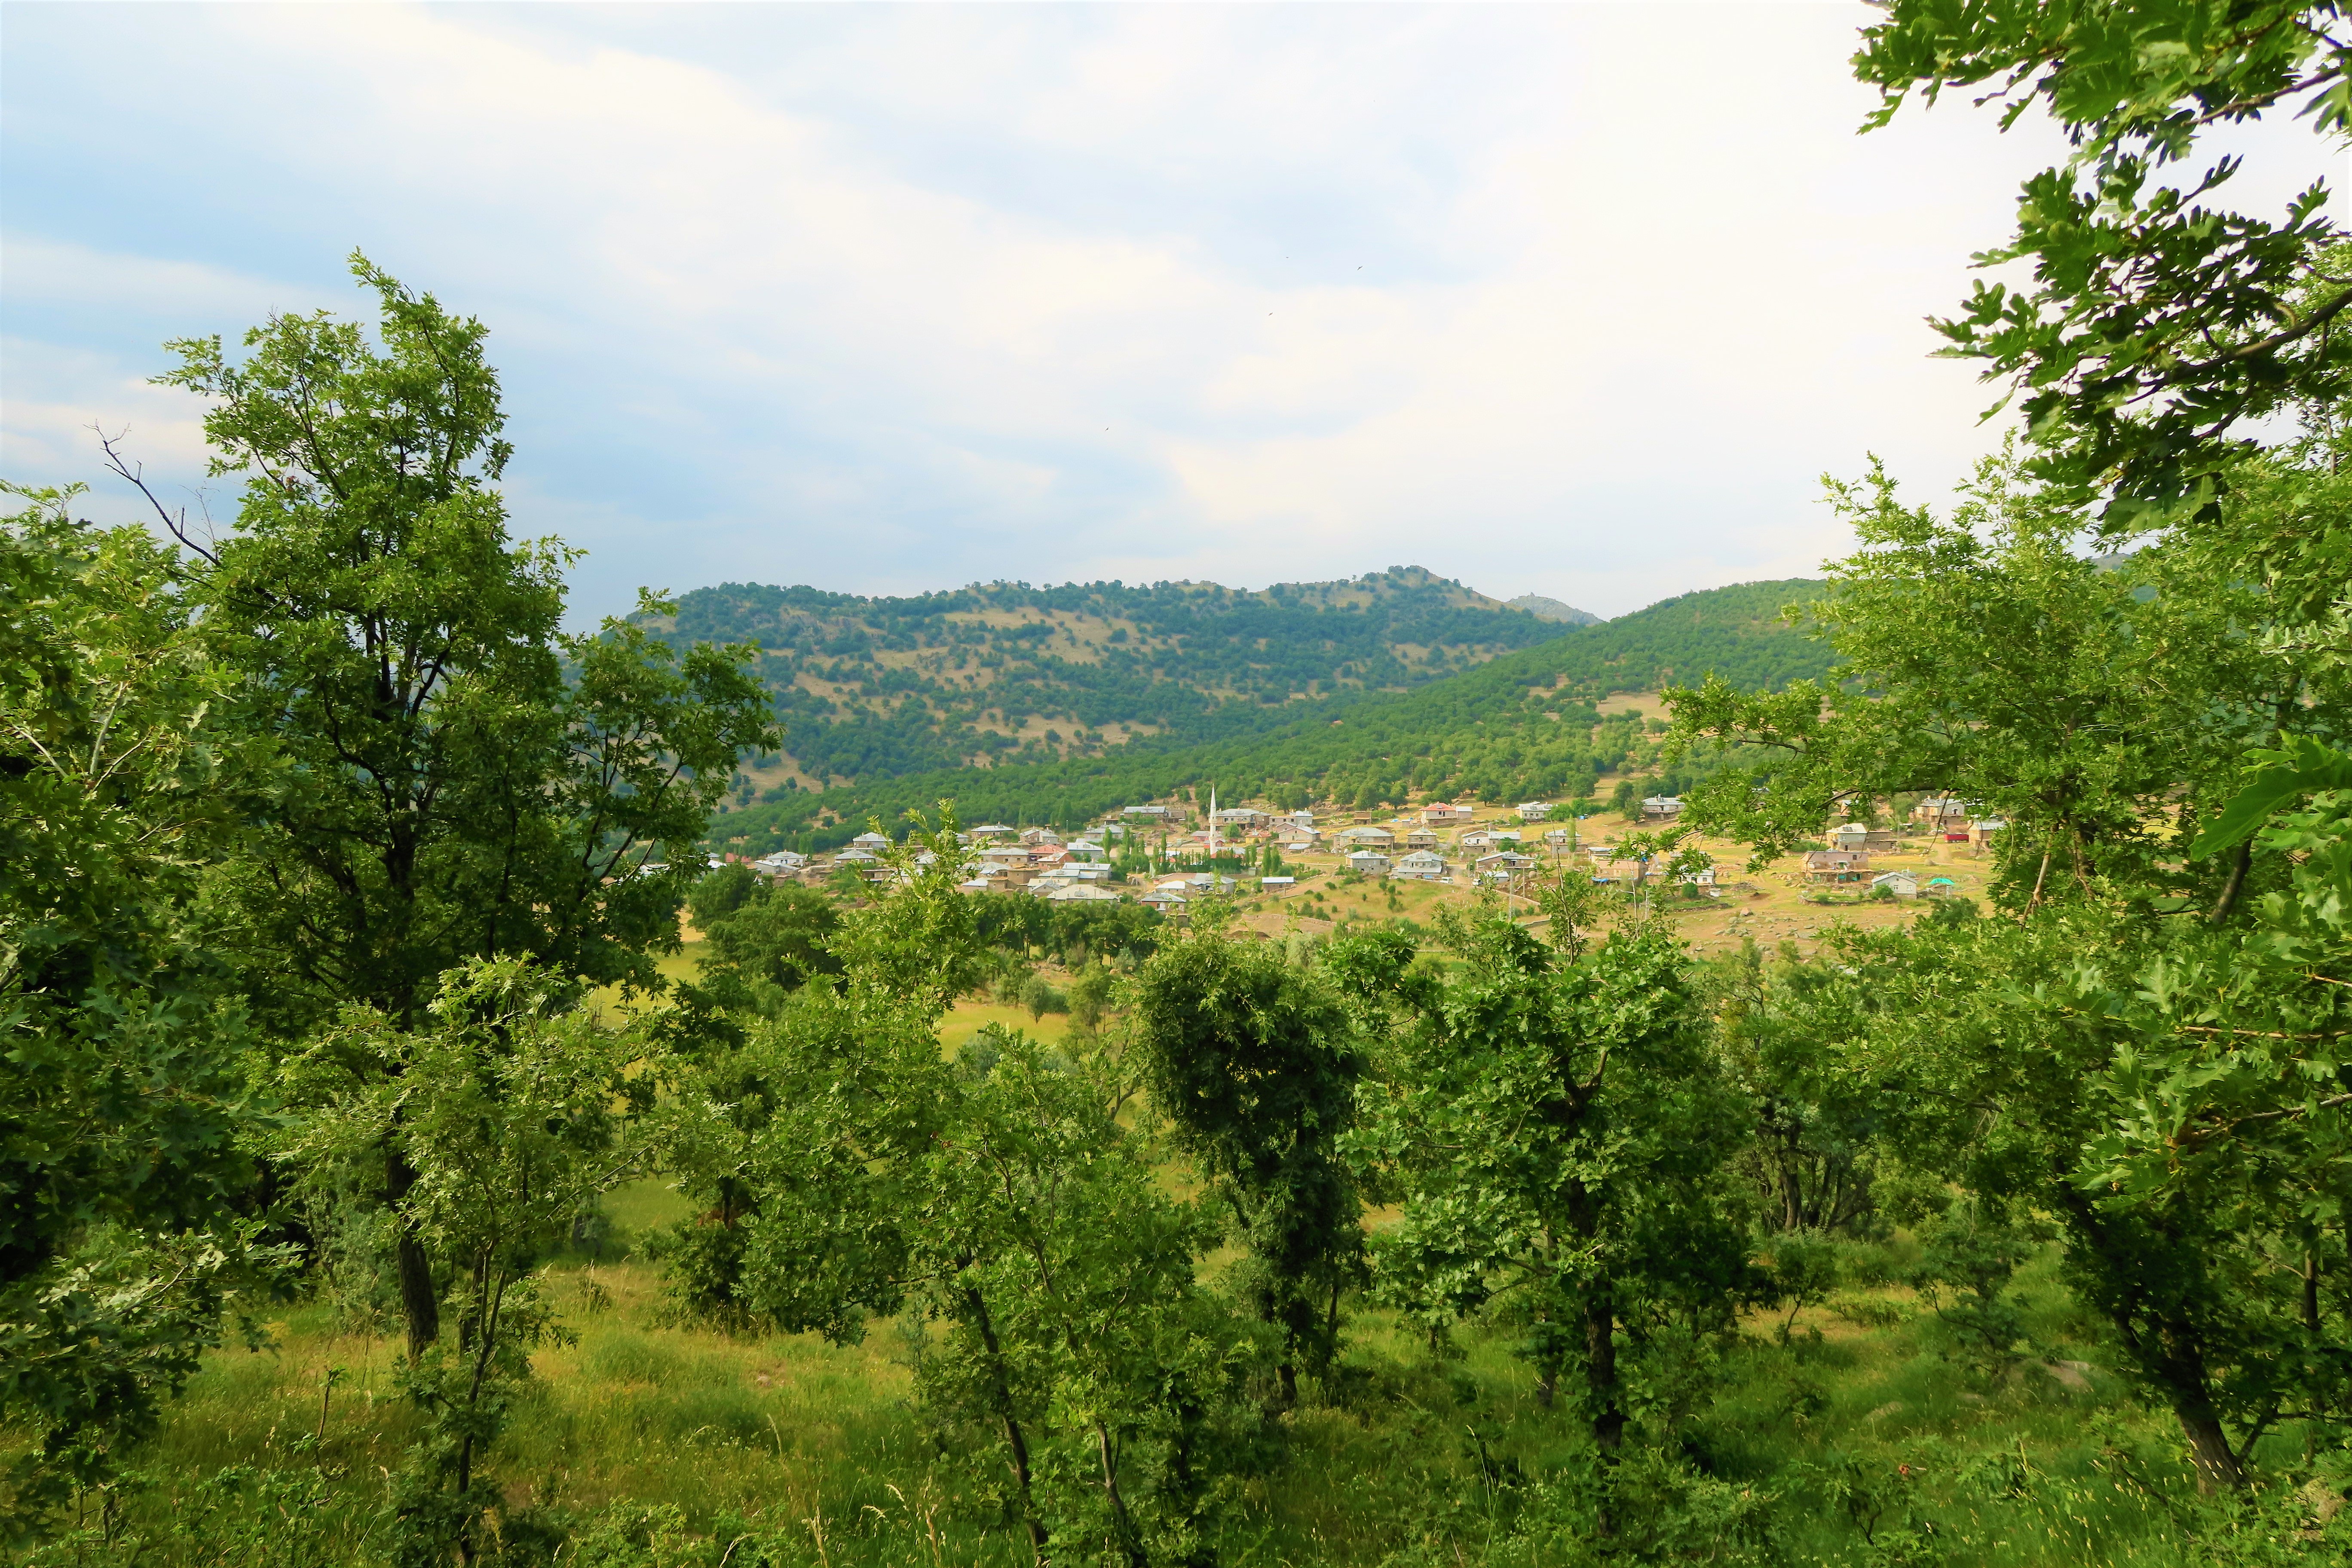
landscape, greenery, nature, village, mountains, forest, sun, sunset, plant, tree, light, vegetation, natural landscape, green, nature reserve, natural environment, hill station, biome, wilderness, hill, tropical and subtropical coniferous forests, sky, jungle, mountain, plant community, leaf, shrubland, rural area, temperate broadleaf and mixed forest, ecoregion, highland, valdivian temperate rain forest, rainforest, cloud, grassland, wildlife, meadow, land lot, mount scenery, mountain range, national park, valley, house, ridge, old growth forest, temperate coniferous forest, river, plain, woodland, vacation, pasture, road, chaparral, city, terrain, tourism, trail, state park